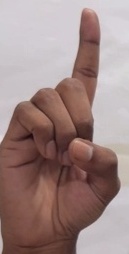
ASL sign: D